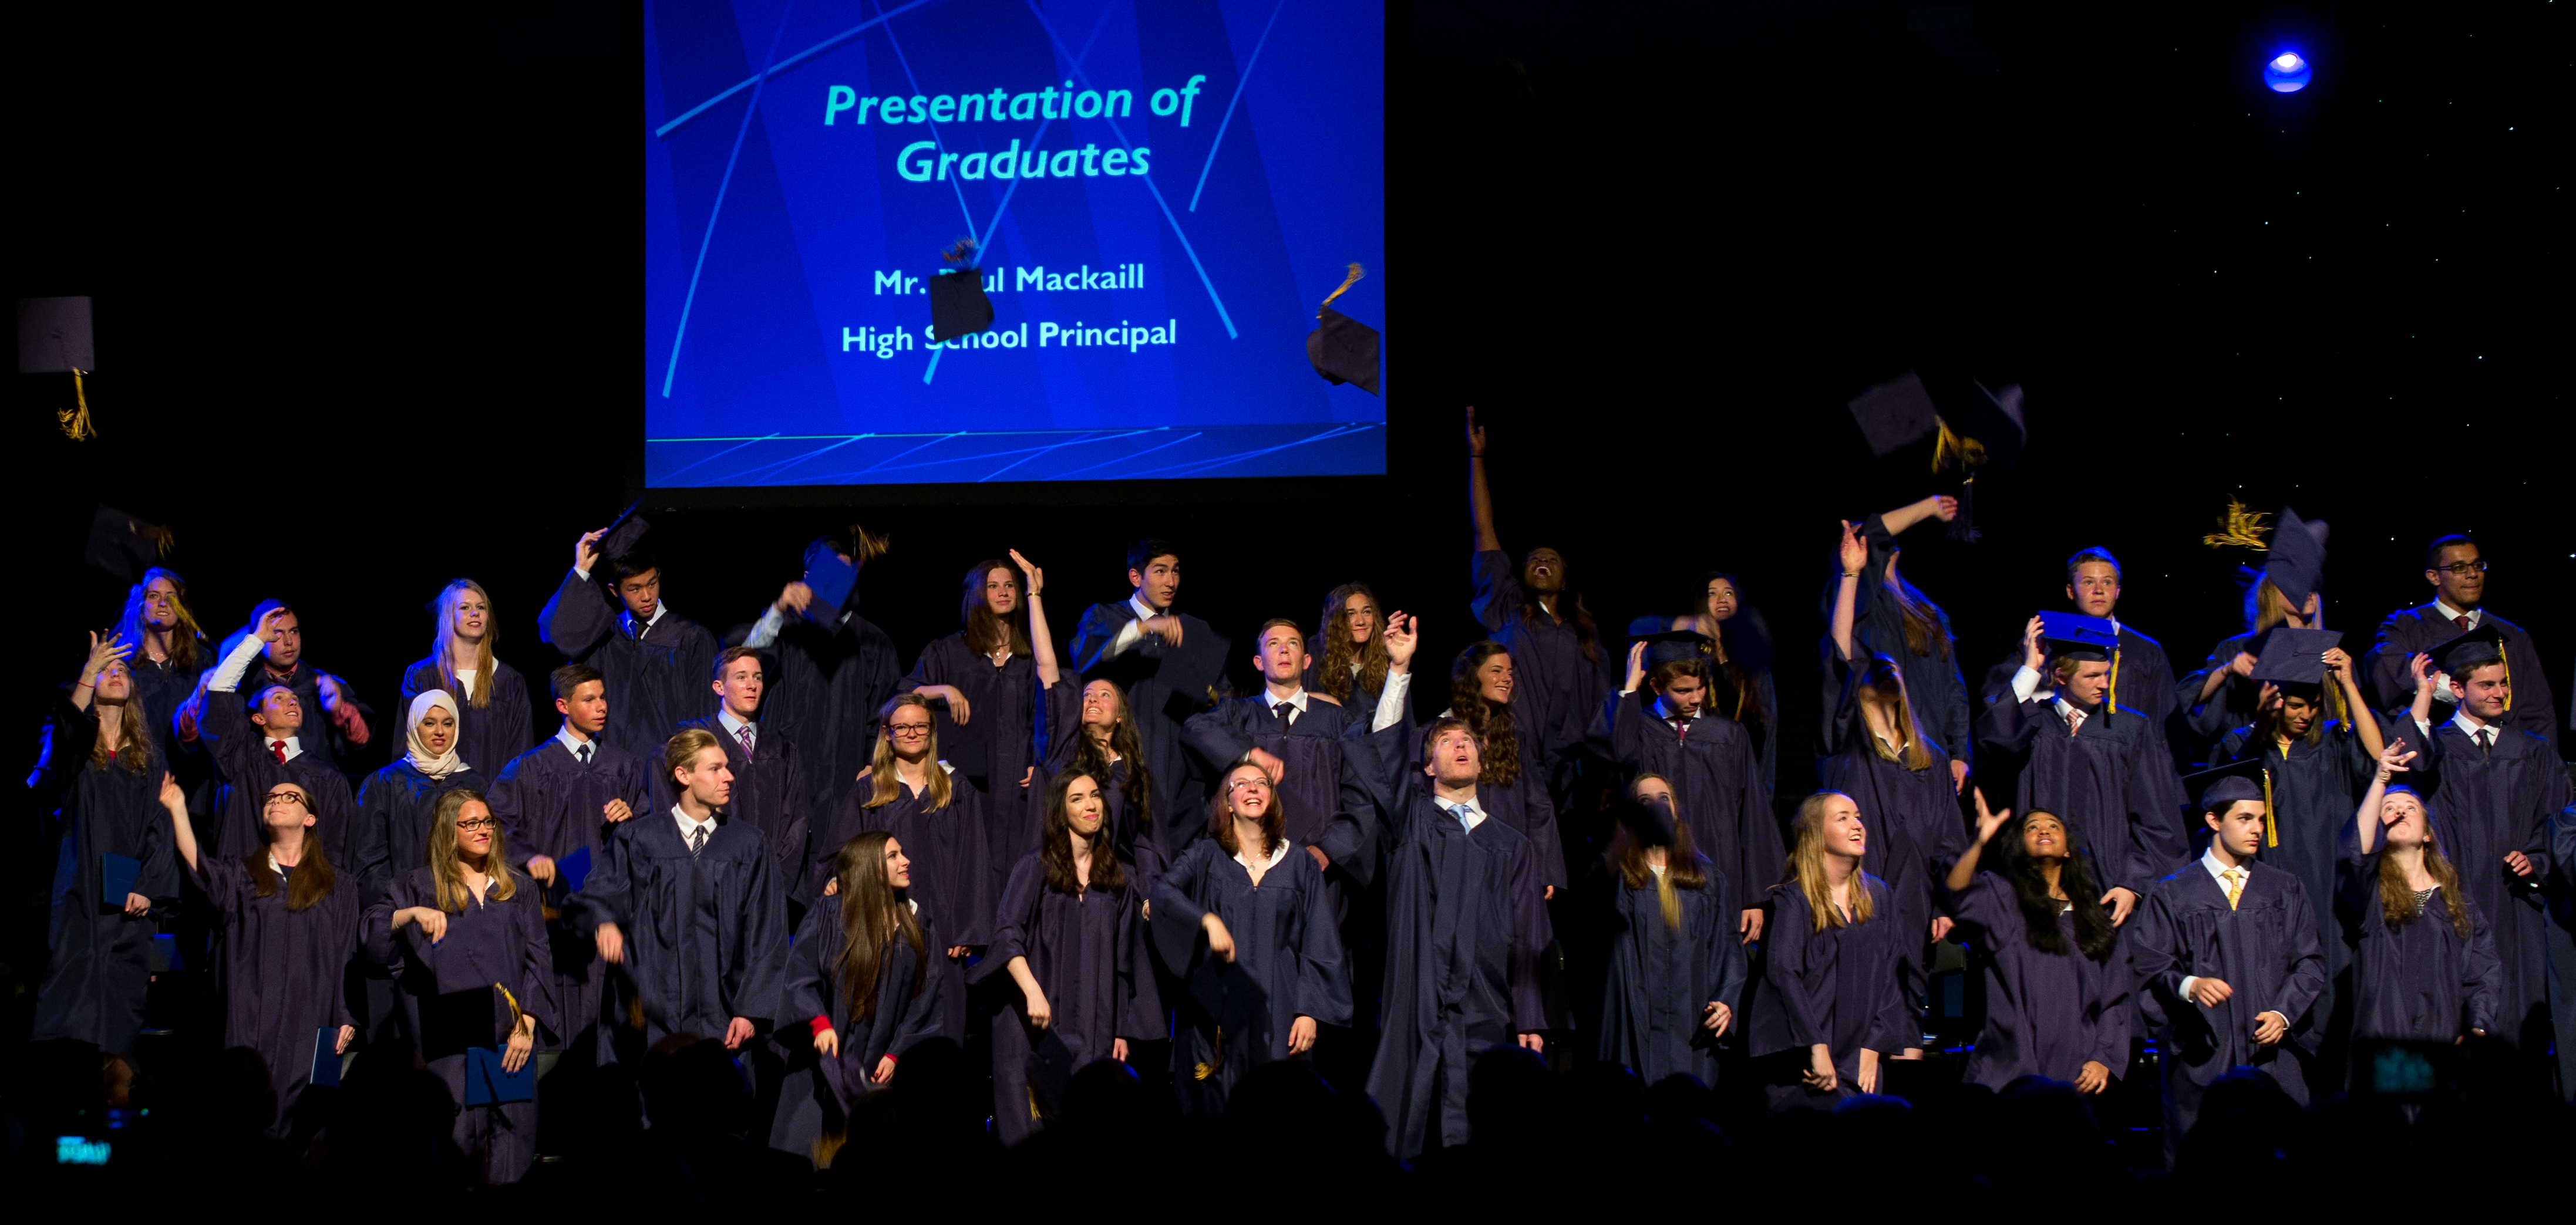
europe, high, musician, ash, holland, hague, netherlands, international, m, american, students, cap, 50, school, senior, event, leica, 240, summilux, wassenaar, graduation, gown, musical theatre